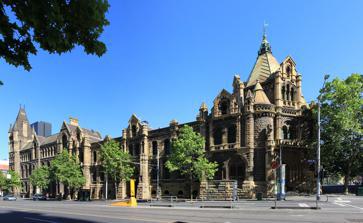
Building: Working Men's College, Melbourne
Country: Australia
Year built: 1887
Working Men's College RMIT Building 1 (Francis Ormond Building) former Working Men's College (left building) from La Trobe Street Type college of further education Established 1887 Founder Francis Ormond Location Melbourne , Victoria , Australia 37°48′32″S 144°57′55″E / 37.8088°S 144.9652°E / -37.8088; 144.9652 Nickname "The College" The Working Men's College was an Australian college of further education located in Melbourne , Victoria . It was founded in 1887 by a prominent Victorian parliamentarian and philanthropist , Francis Ormond . The college was the predecessor to the current-day Royal Melbourne Institute of Technology ( RMIT University ). Today, the original building of the college is known as RMIT Building 1 (Francis Ormond Building). History Further information: History of the Royal Melbourne Institute of Technology The Working Men’s College was founded in 1881 by a prominent grazier and philanthropist , Francis Ormond , who donated £5,000 towards the establishment of the college. The Council of the Melbourne Trades Hall then matched Ormond's initial donation by rallying its members. On 4 June 1887, the college opened in its purpose-built building on the corners of Bowen Street and La Trobe Street in Melbourne , with a gala ceremony. It became the third official provider of higher education in the new Colony of Victoria (the Melbourne Athenaeum was founded in 1839 and the University of Melbourne in 1853). Building Stage 1: building permit dated 23 April 1885. Architect: Terry & Oakden and Nahum Barnet . Stage 1 of the building was the "Bowen Street Wing" - which included the main lecture hall, workshops, classrooms and caretaker’s quarters. It cost £10,600, which was paid by Ormond's initial donation and the further contribution of the Trades Hall Council. The college building was constructed in two stages. The builder was "James Moore of Sandridge Road", South Melbourne. Stage 2: construction contract dated 3 July 1890. Architect: Percy Oakden, Addison & Kemp . The "La Trobe Street Wing" and the tower block were added in 1890, at a cost of £13,700. This addition was financed by the bequest of The Hon. Francis Ormond, who died the previous year, and some government funding. When completed in 1892, the La Trobe Street wing provided offices, College Council and instructors’ rooms, large classrooms, and laboratories for photography and practical chemistry on the top floor. Adjoining the college in the 1890s were the Supreme Court of Victoria (later the Melbourne Magistrates' Court ) and the Melbourne Gaol - both which are now part of RMIT today. 21st Century refurbishment. Architect: Peter Elliot Architecture. Builder: Kane Constructions. In 2008, 121 years after its opening, the building was registered with the Victorian Heritage Register . It is also registered as a "notable building" with the Melbourne City Council . New features of the building include: rainwater harvesting , Solar water heating , intelligent lighting controls and systems; glazed stairways and galleries, new lift and reintroduction of period features. The refurbishment also includes the creation of a new university lawn with underground rainwater tanks. It was completed in 2011. Gallery Construction of the Working Men's College c1886 Ellis Court in front of the Working Men's College (on Bowen Street) See also RMIT University RMIT City , campus of which the court building is now a part Francis Ormond , founder References